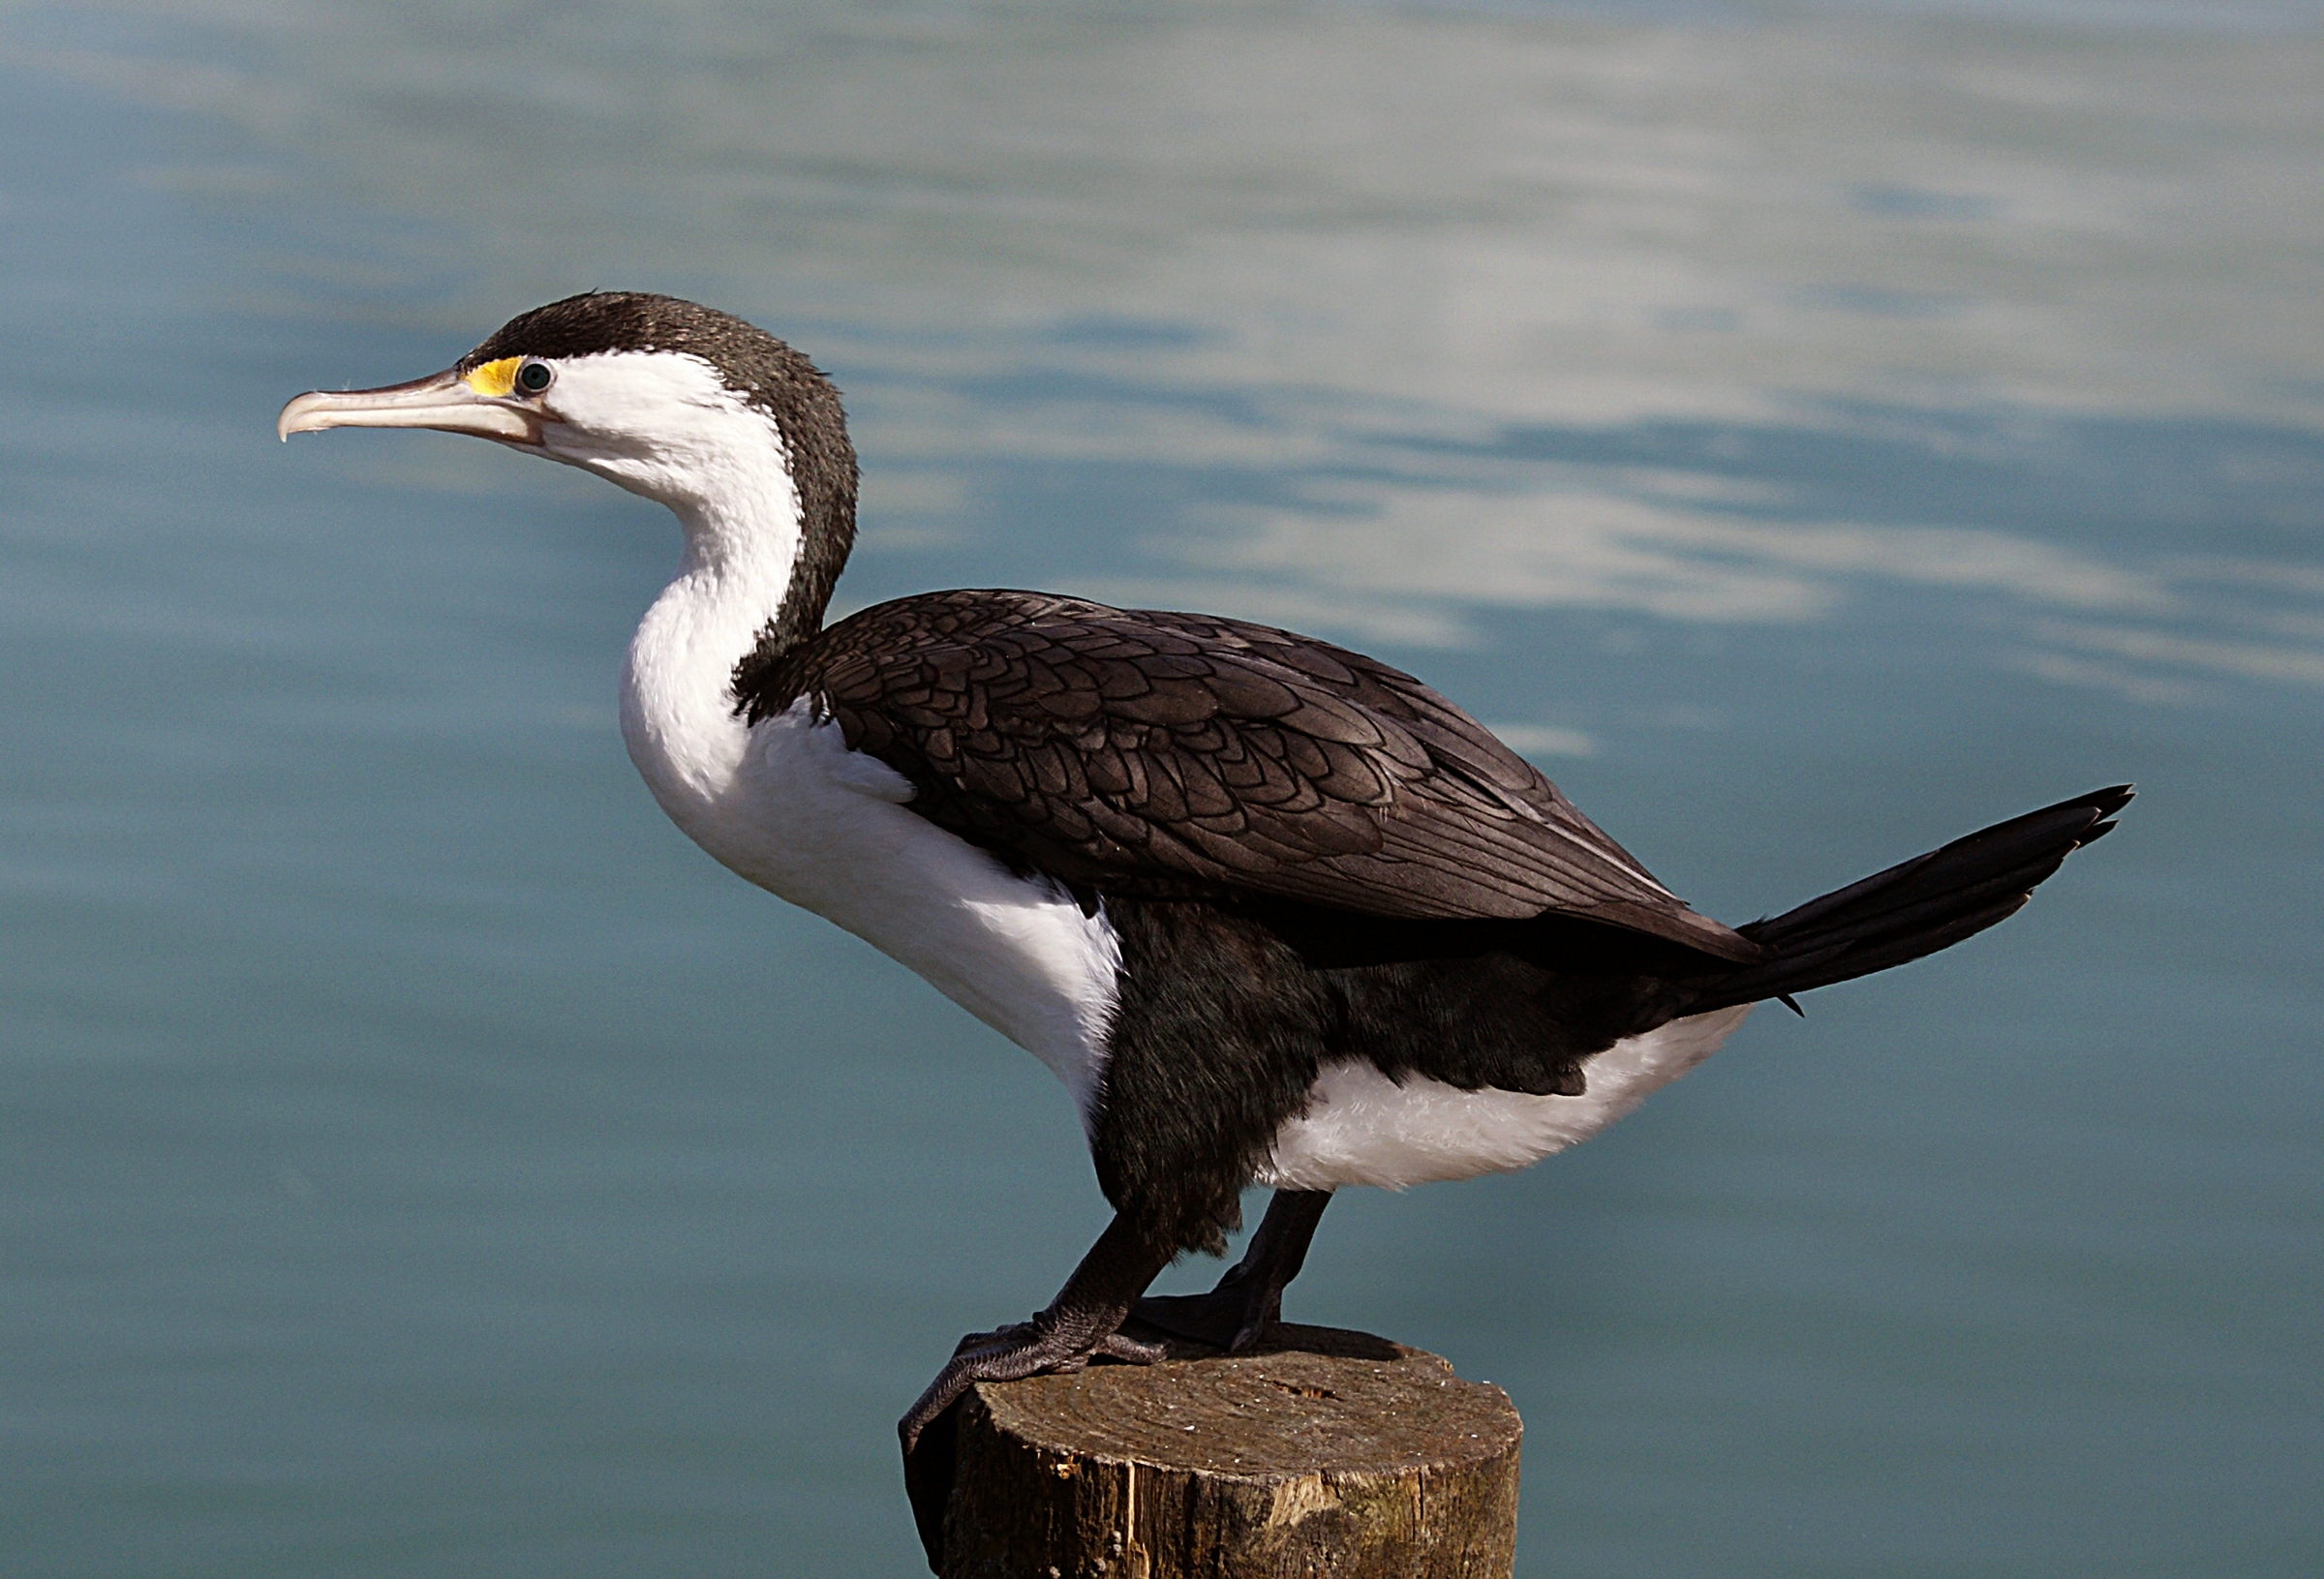
bird, wing, wildlife, beak, fauna, publicdomain, seabirds, vertebrate, cormorant, newzealandbirds, piedshag, sonyalphadslra300, shorebird, seaduck